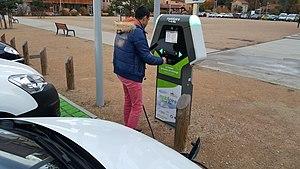
Borne de recharge pour véhicules électriques
Le Syndicat intercommunal d'énergies de la Loire est une structure intercommunale qui regroupe notamment les communes et le département de la Loire, ainsi que d'autres collectivités en matière de distribution publique de l’électricité et du gaz, d'économies d'énergie et d'énergies renouvelables, ainsi que d'infrastructures de télécommunications et d'éclairage public.